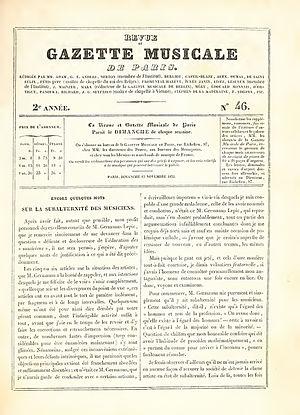
La Revue et gazette musicale de Paris est une revue musicale hebdomadaire fondée en 1827 par François-Joseph Fétis, musicologue, pédagogue et compositeur belge, professeur de contrepoint et de fugues au Conservatoire de Paris. Elle a porté le nom de Revue musicale jusqu'en 1835, date à laquelle Maurice Schlesinger, éditeur de musique installé à Paris depuis 1821, l'a reprise sous le nom de Revue et gazette musicale en la fusionnant avec la Gazette musicale.